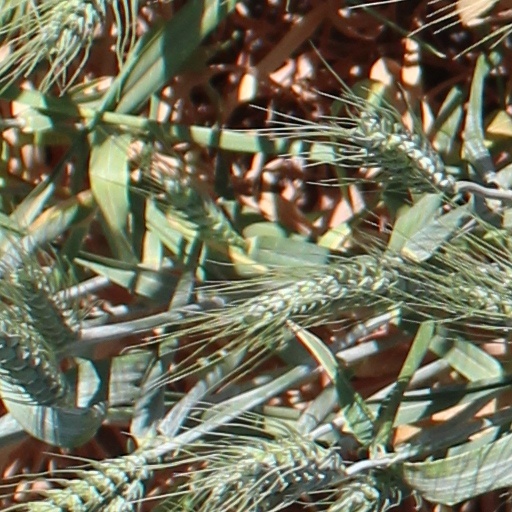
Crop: wheat